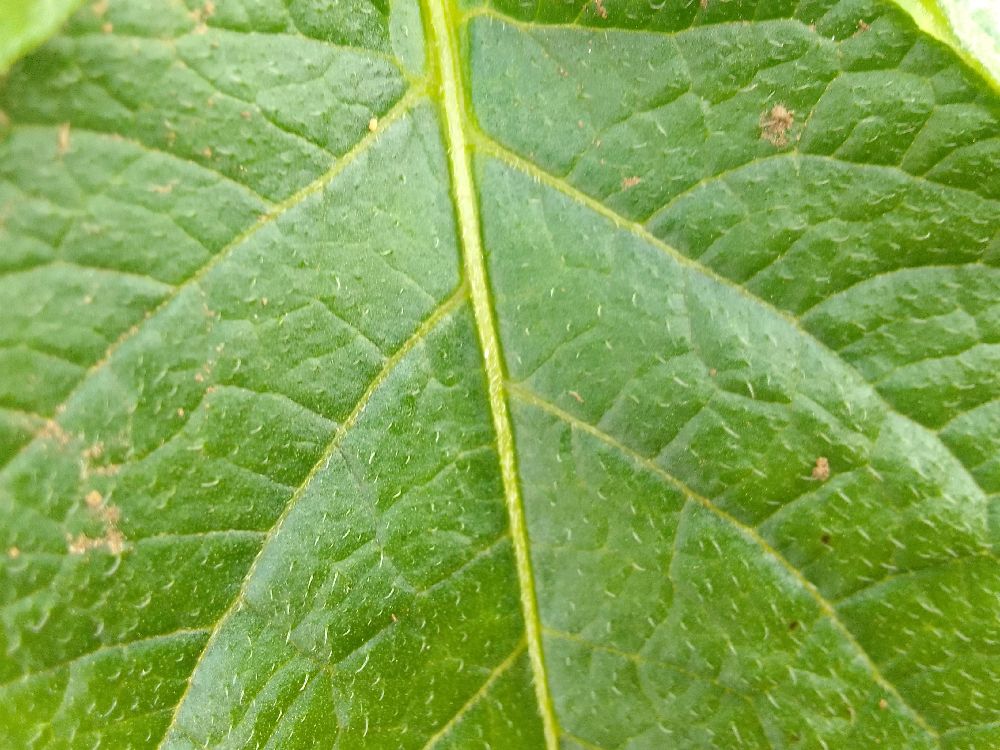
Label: Healthy